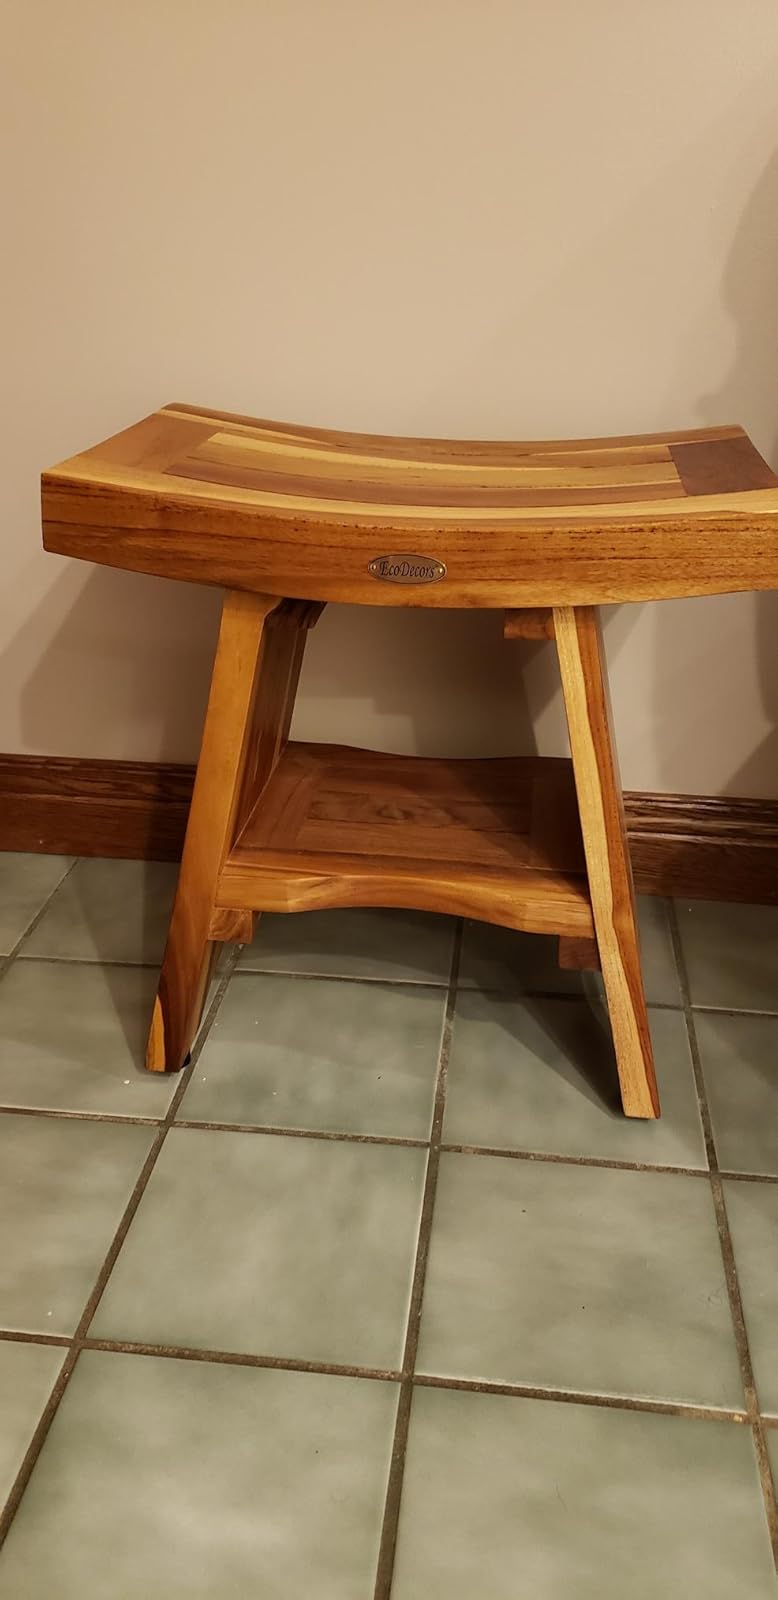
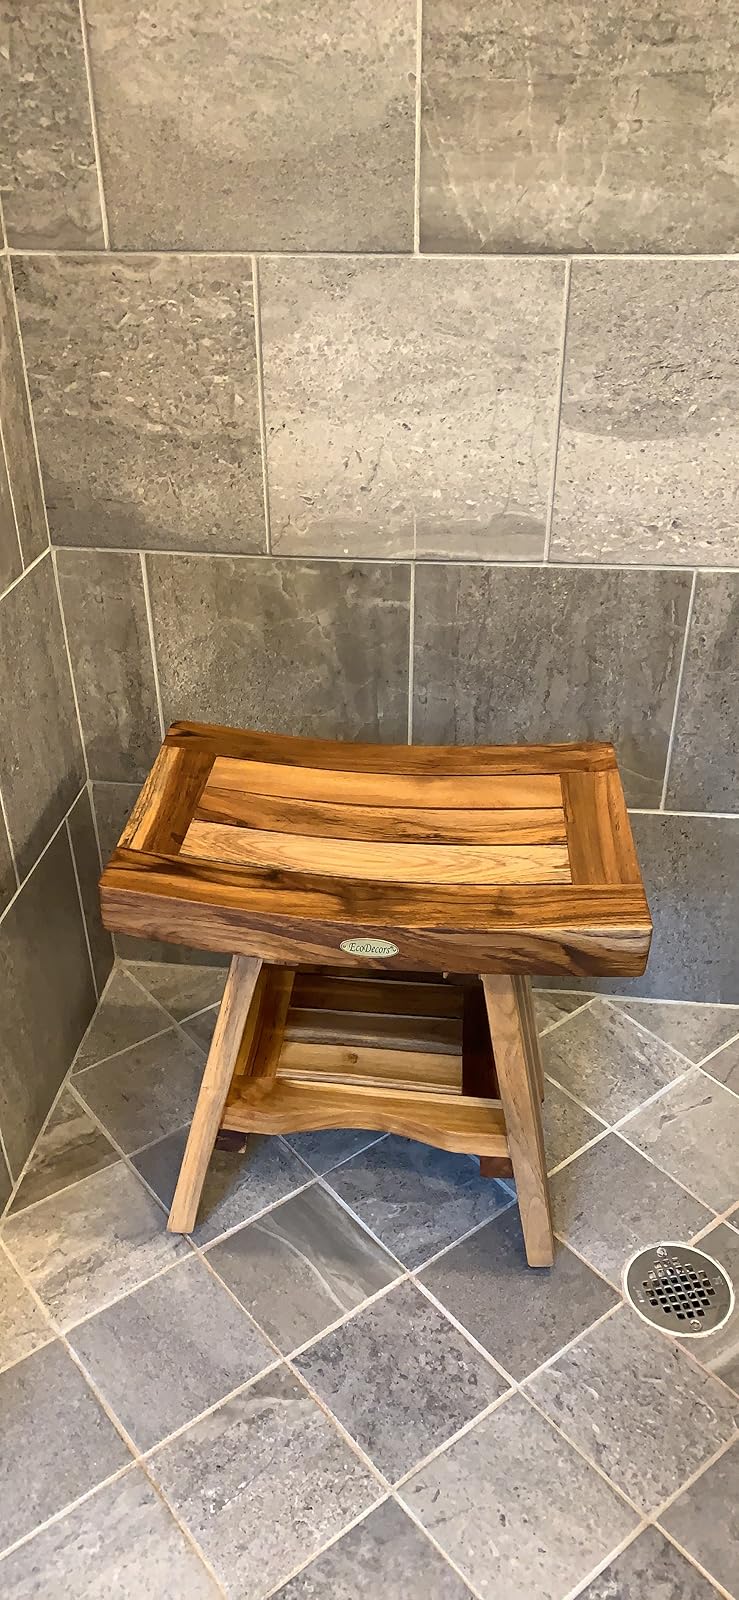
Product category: stool
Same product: yes